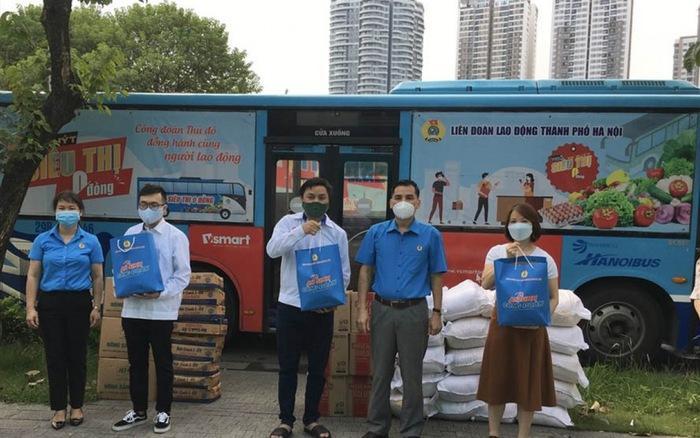
có một vài người đang chụp ảnh ở trước một chiếc xe